Frederica Jansz

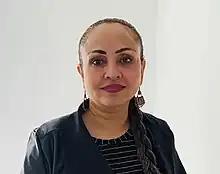
Frederica Jansz 2023

Frederica Jansz is a Sri Lankan journalist and former editor of "The Sunday Leader".